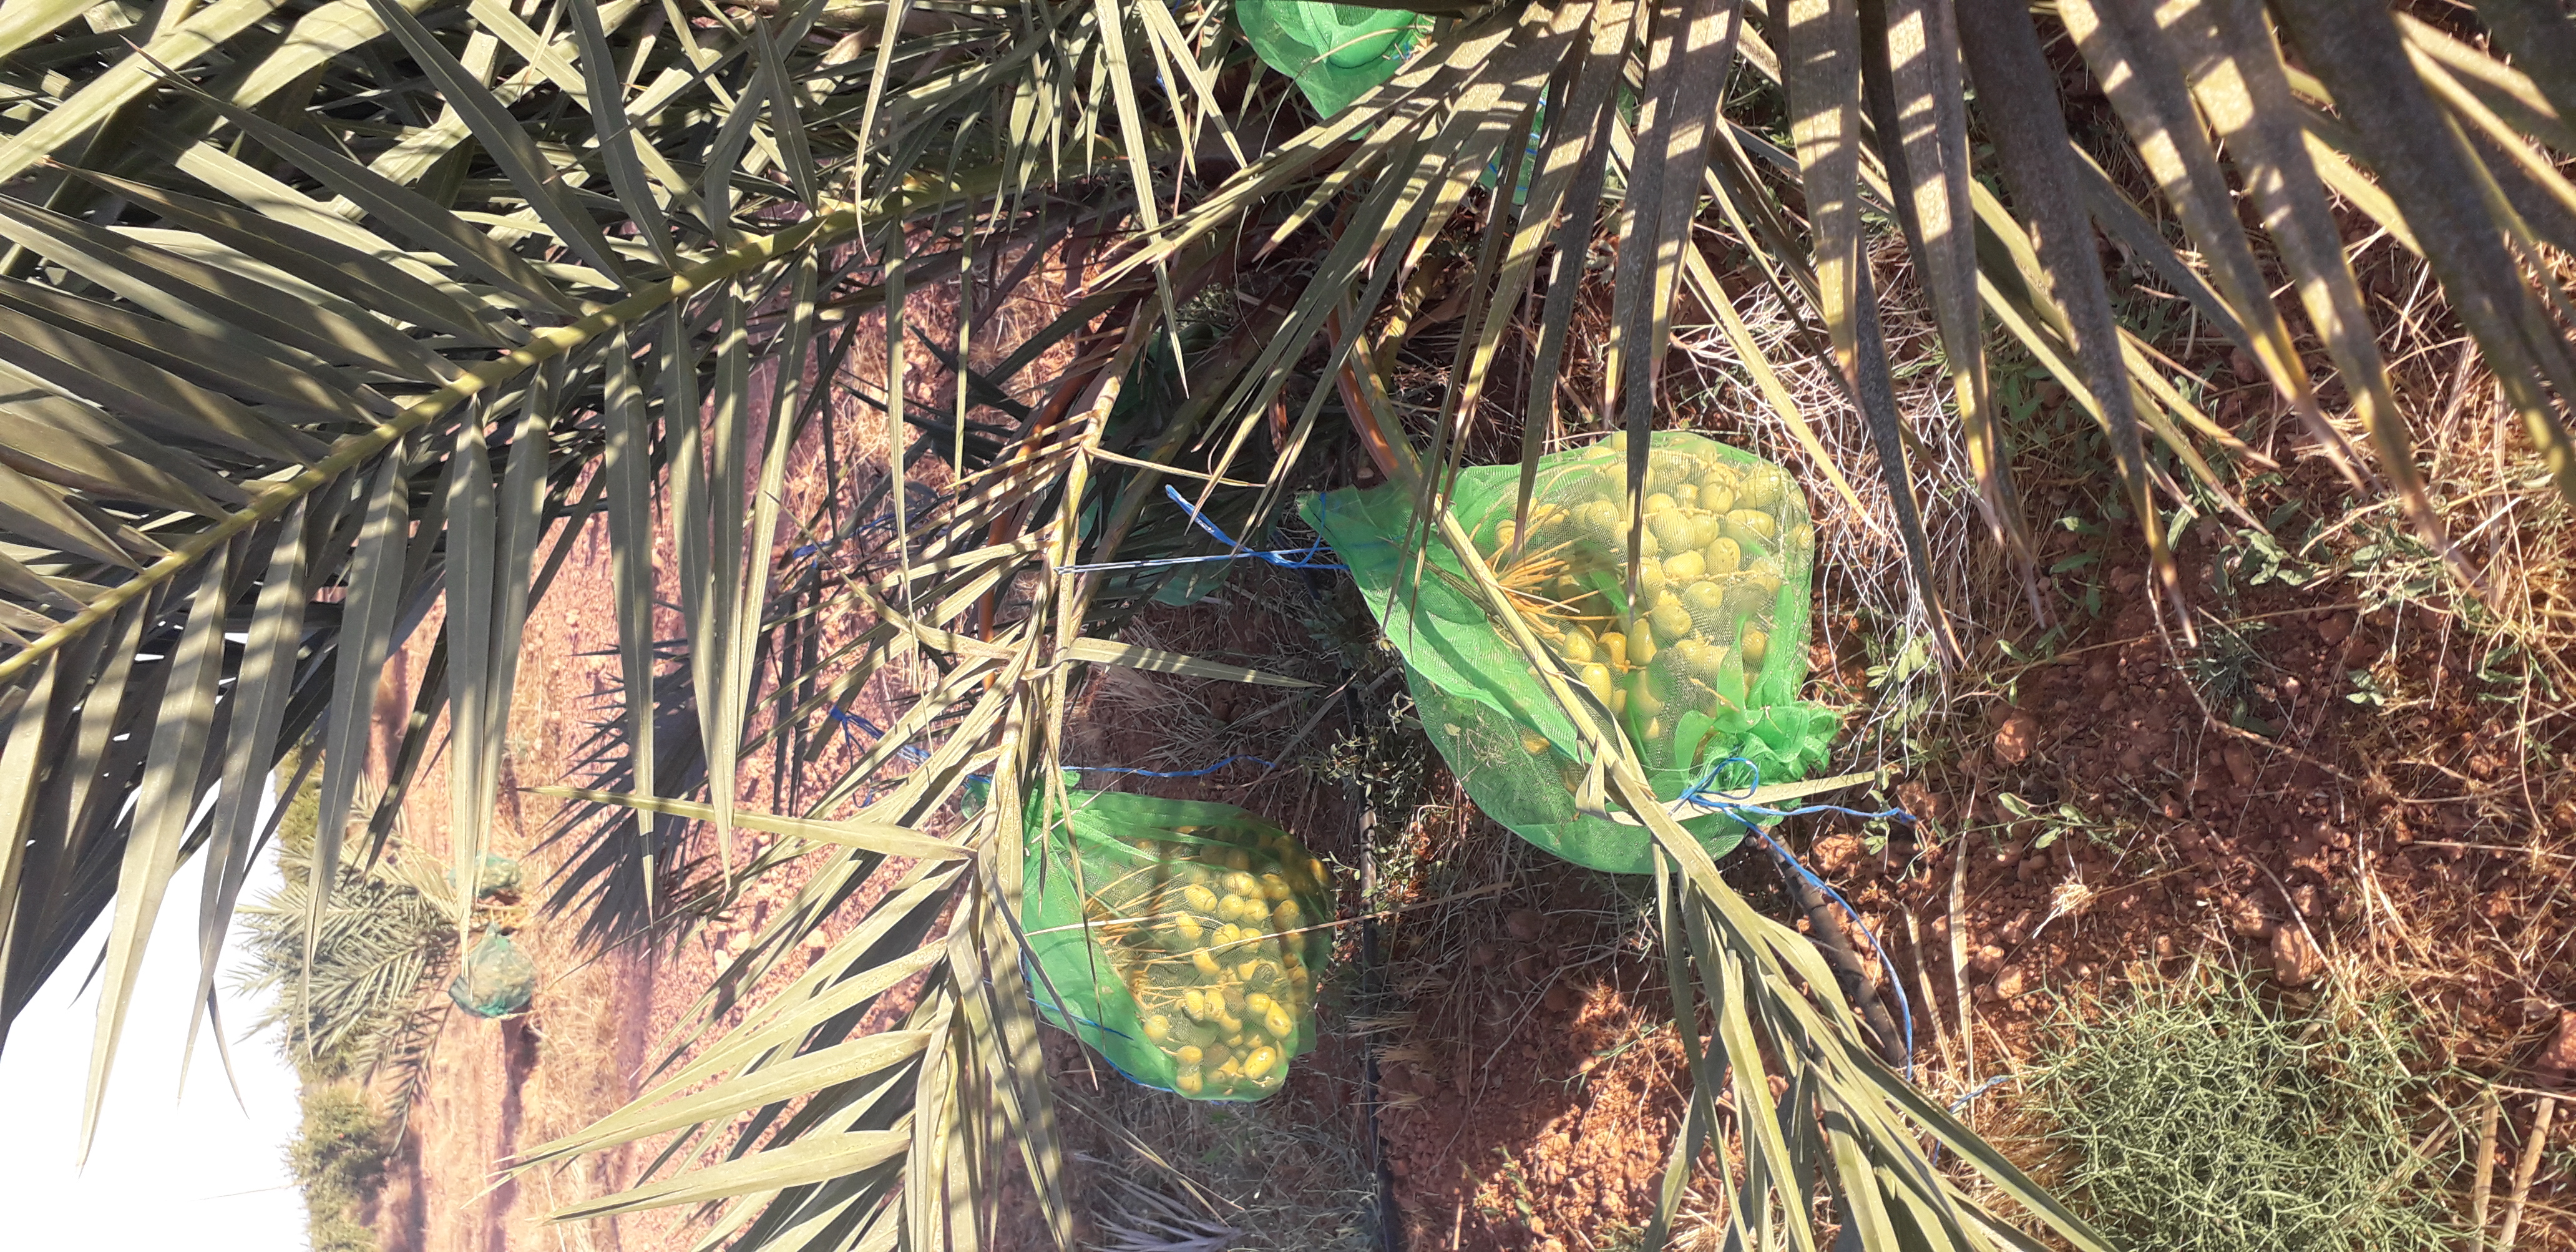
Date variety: Boufagous